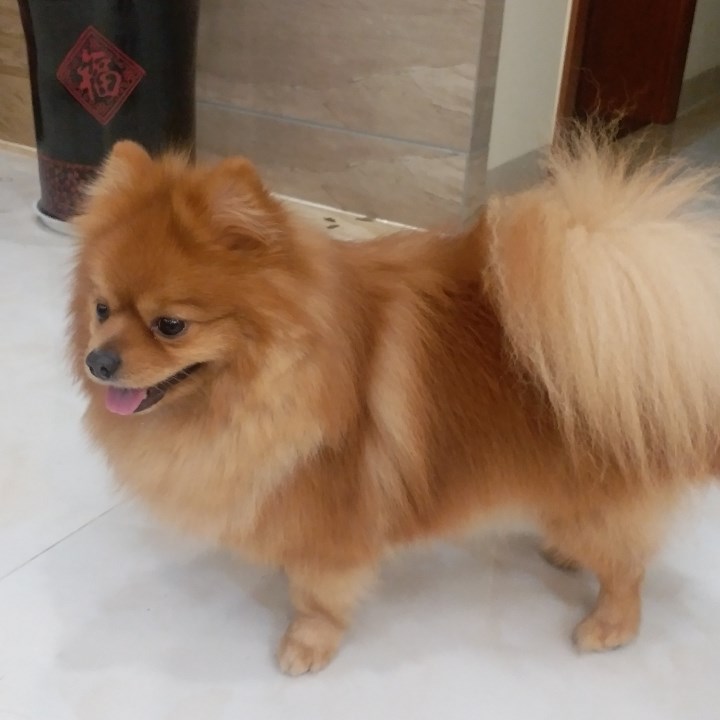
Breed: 1936-n000005-Pomeranian